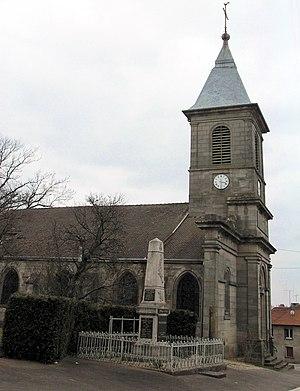
L'église Saint-Jacques à Vougécourt
Vougécourt est une commune française, située dans le département de la Haute-Saône en région Bourgogne-Franche-Comté.